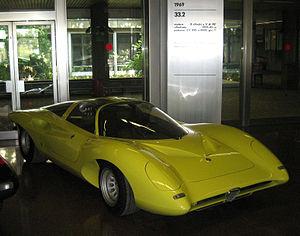
Durant son histoire la marque automobile au trèfle à quatre feuilles Alfa Romeo a créé de nombreux concept car dont certains ont débouché sur des voitures de série.
L'Alfa Romeo 33.2 est un concept car créé en 1969 par Leonardo Fioravanti de chez Pininfarina. Elle utilisait le moteur 2 litres de la 33 de compétition qui courut au Mans en 1968.
Le Musée historique Alfa Romeo regroupe les automobiles conçues et produites par le constructeur milanais au cours de son histoire ainsi que les moteurs d'avions et de course fournis à plusieurs écuries.